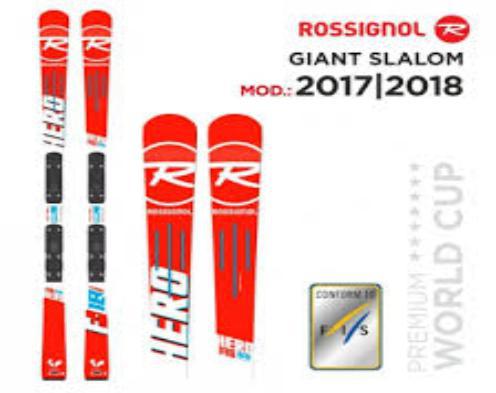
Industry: Sports